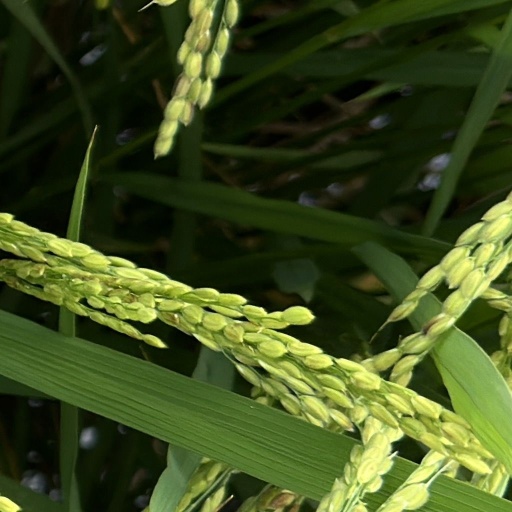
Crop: rice